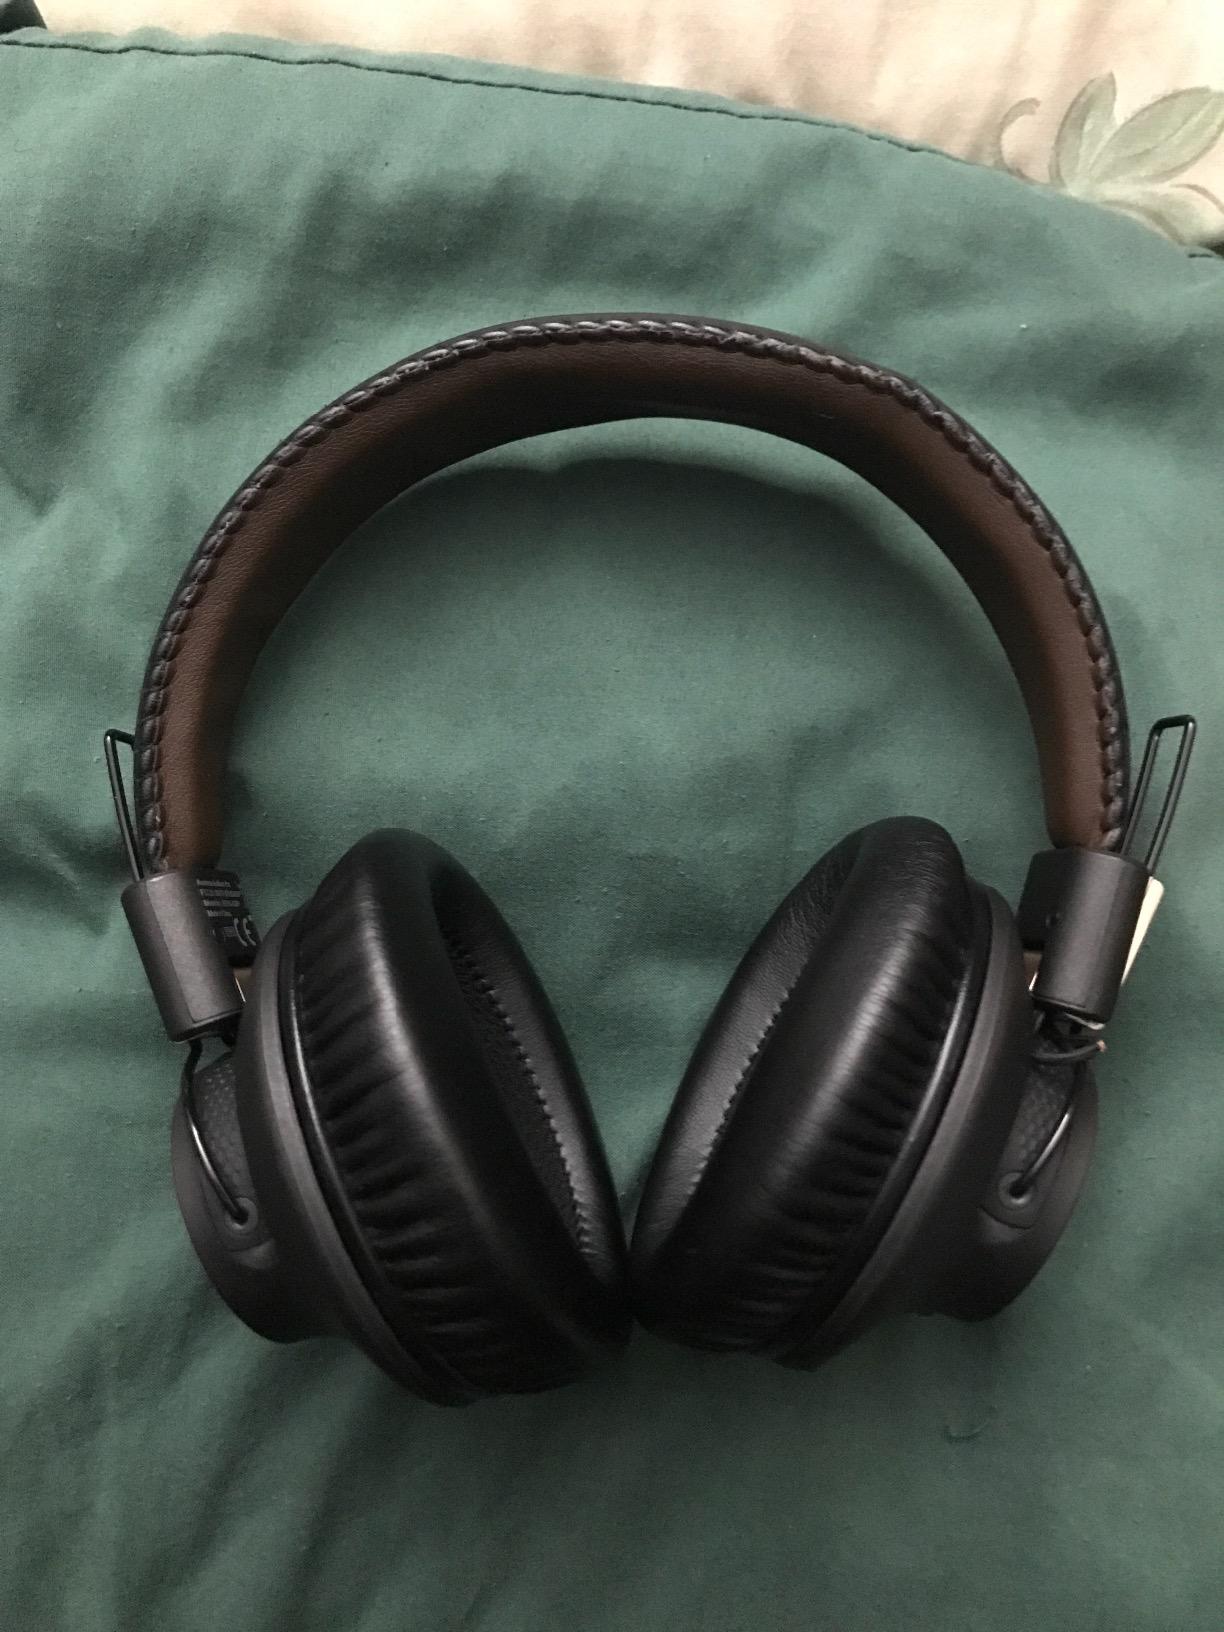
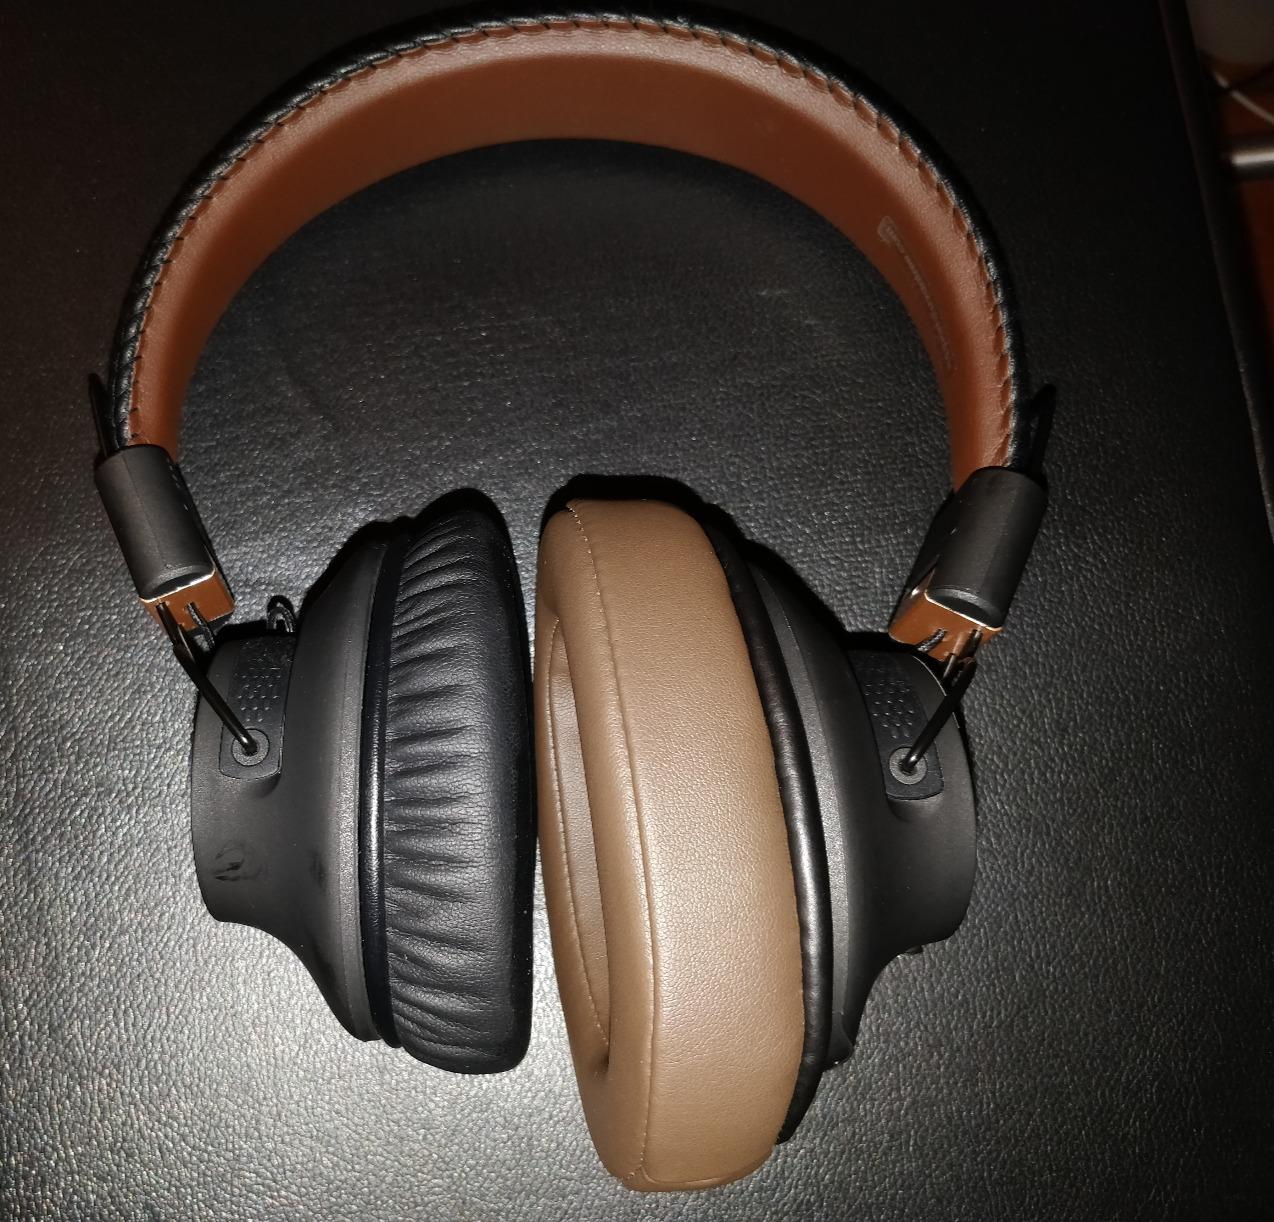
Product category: headphones
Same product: yes